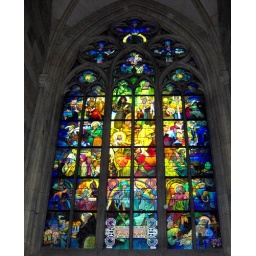
The stained glass window by Mucha